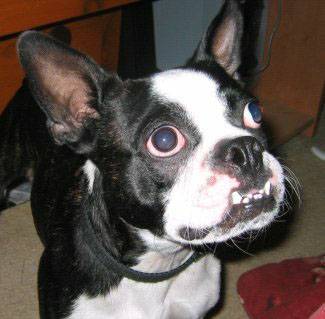
Label: dog